Widukind-Gymnasium Enger

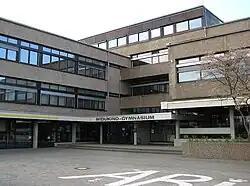
Main entrance of the building

The Widukind-Gymnasium Enger (vidʊkɪnd-gYmnaʰsium əŋər) is a gymnasium located on Tiefenbruchstraße 22, Enger, Herford, Northrhine-Westphalia. It is named after the Saxon leader Widukind, who is also buried in Enger. There are over one thousand enrolled students and more than 100 teachers in the school.